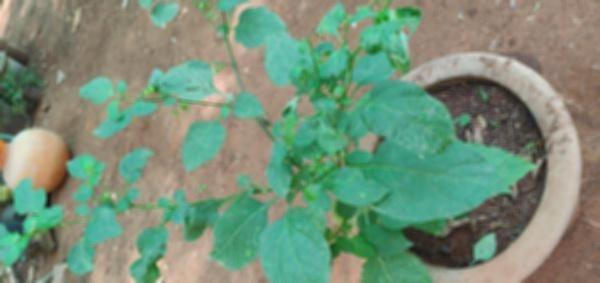
Plant: Nagadali